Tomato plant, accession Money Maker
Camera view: vertical (180 deg); turntable rotation: 150 degrees
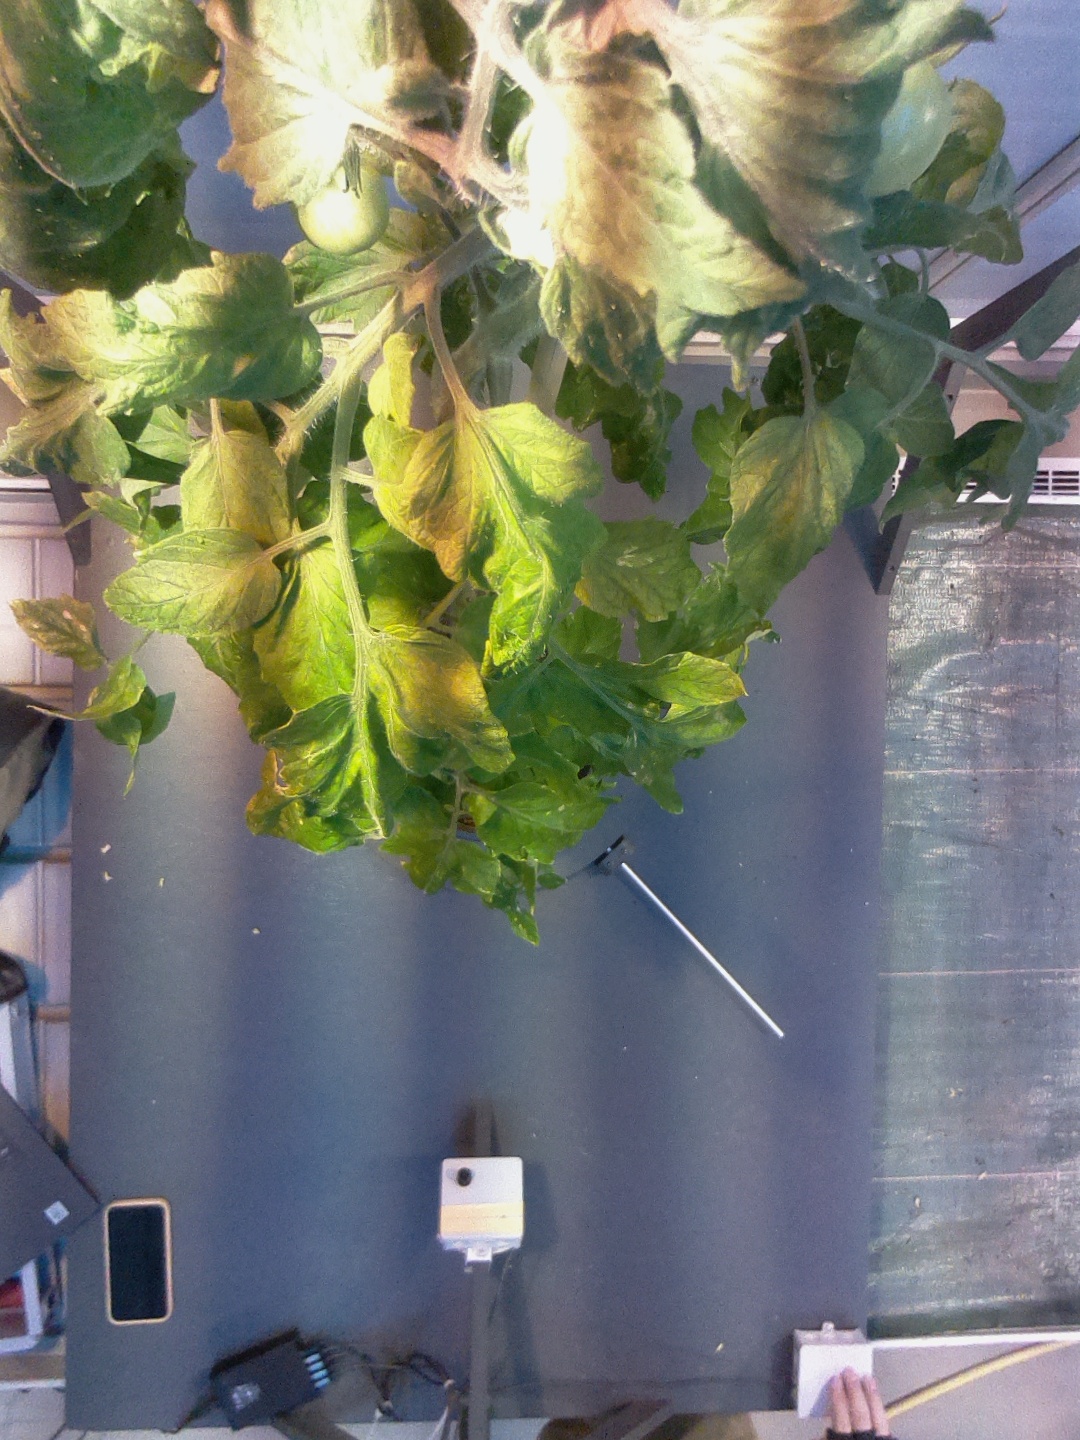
BBCH growth stage 76: 60%-70% of final fruit size